Dulles Technology Corridor

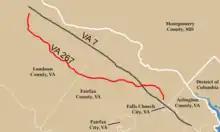
The two roads that anchor the Dulles Technology Corridor

The Dulles Technology Corridor is a business cluster containing many defense and technology companies, located in Northern Virginia near Washington Dulles International Airport. The area was called "The Silicon Valley of the East" by "Atlantic" magazine. It was dubbed the "Netplex" in a 1993 article by "Fortune" magazine. Another article in 2000 claimed that the area contained "vital electronic pathways that carry more than half of all traffic on the Internet. The region is home to more telecom and satellite companies than any other place on earth."